Architecture of Hungary

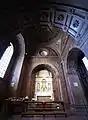
The Bakócz Chapel of the Esztergom Cathedral

During the 14th and 15th centuries almost all the Episcopal cathedrals were enlarged or rebuilt in the century (Chapel of Gisela in Veszprém, Chapel of Hédervár in Győr, surrounding sanctuary in Eger). In the countryside, the overlords built Monk and parish churches. The Franciscan monastery of Szécsény was built by Thomas Szécsényi. John Hunyadi built the Franciscan church of Teiuș (current Romania), Pál Kinizsi founded the Pauline monastery of Nagyvázsony, and the Báthory family were active in Nyírbátor. There was also the type of the creation church, the preface of which is the Sainte-Chapelle of Paris erected in 1361 through the Evangelist chapel of John. The Bratislava Chapel was also a pre-image of the main church chapel (the Gara Chapel of the Virgin Mary Church, the Zapolya Chapel of Szepeszely).